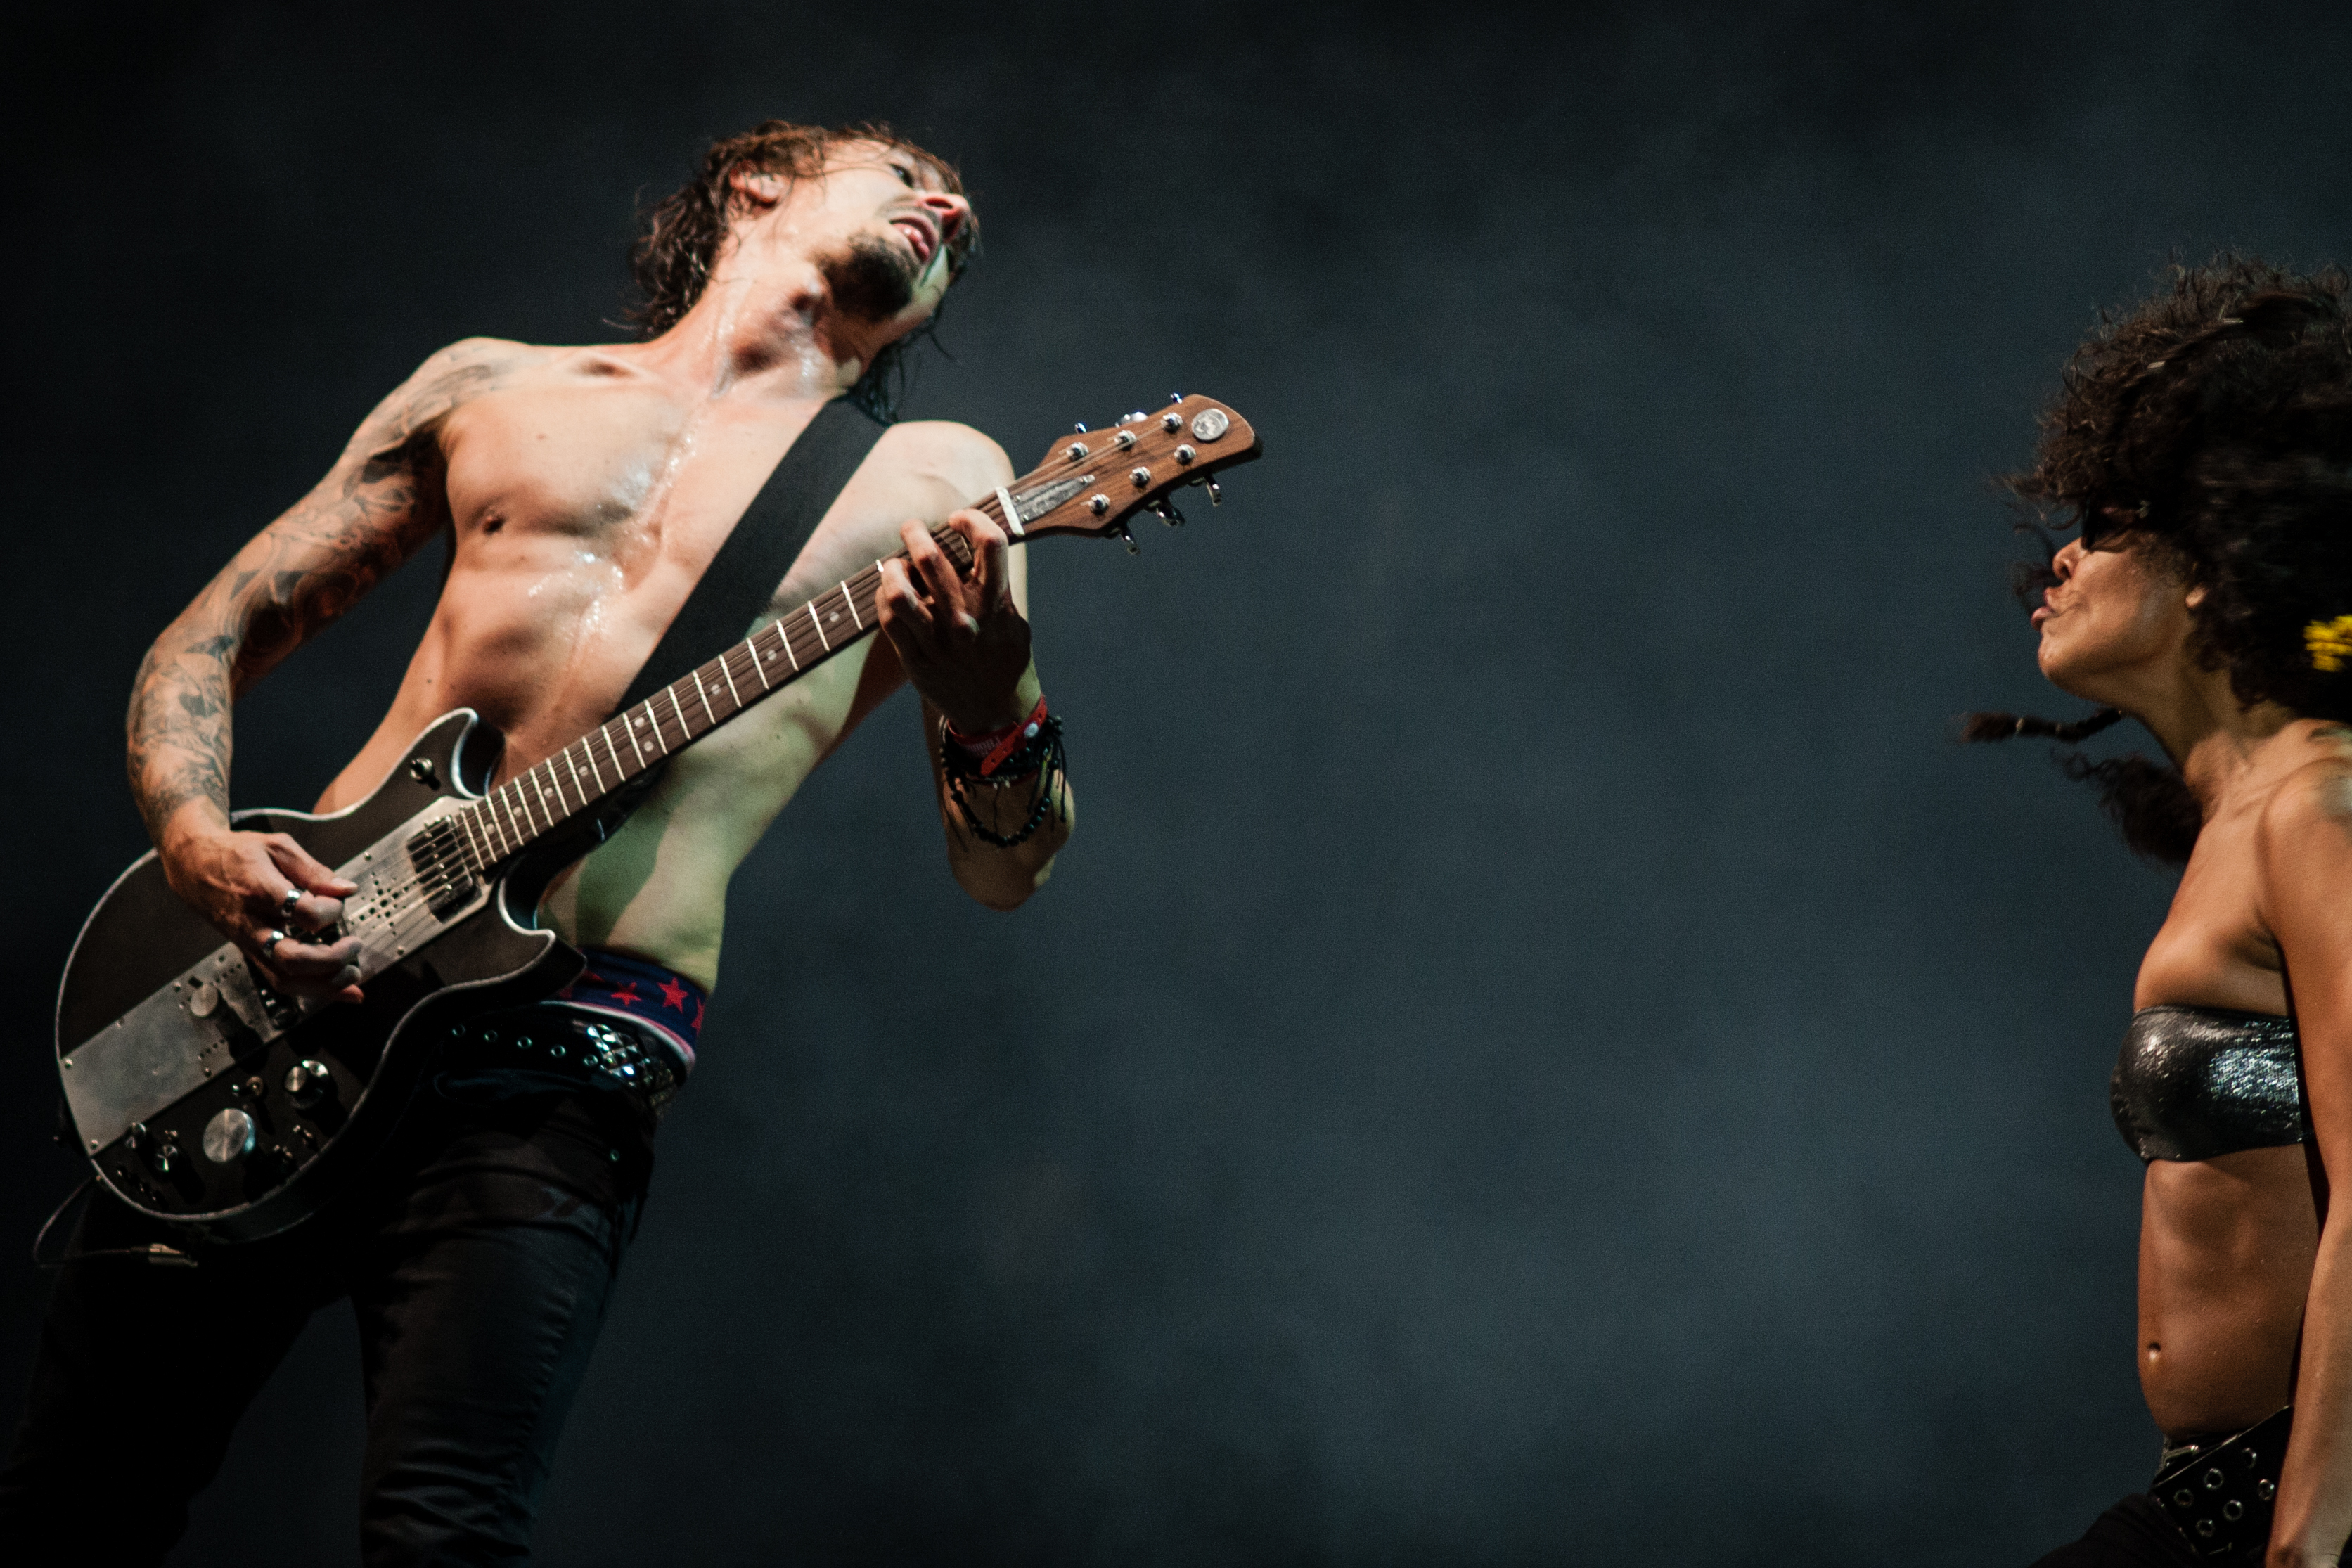
music, concert, live, canon, musician, performance art, festival, 40d, gig, stage, 2012, humanit, ponk, shkpnk, shakaponk, huma, skaka, ftedellhuma, performance, bassist, singing, guitarist, entertainment, performing arts, rock concert